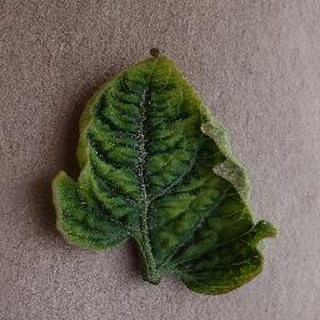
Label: tomato_yellow_leaf_curl_virus